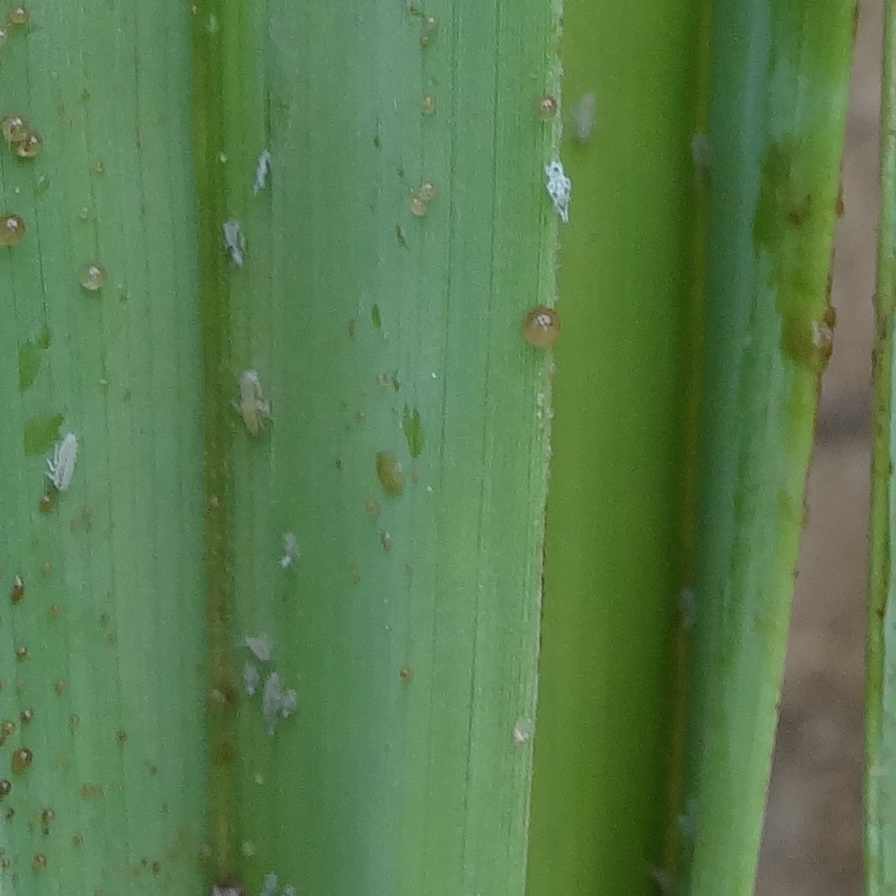
Label: Dubas